Matthew M. Neely

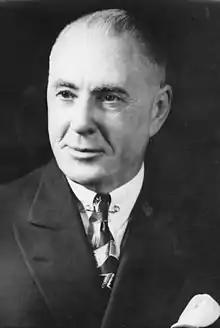
Neely during his later career

In 1948, he was again elected to the Senate, beginning his third non-consecutive term there. He continued to serve until his death in 1958, after which he was interred in Fairmont's Woodlawn Cemetery.